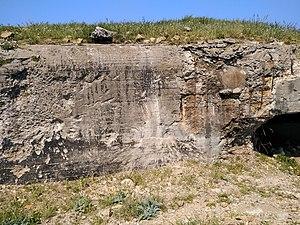
Traces de plusieurs explosions sur un des blockhaus de l'île de Cézembre (au large de Saint Malo, France)
Cézembre est une île côtière située en baie de Saint-Malo. D'une superficie de 9,5 hectares, elle est inhabitée, à l'exception d'un hôtel-restaurant ouvert durant la saison estivale. L'île est située sur le territoire communal de Saint-Malo.
Le mur de l'Atlantique est un système extensif de fortifications côtières, construit par le Troisième Reich pendant la Deuxième Guerre mondiale le long de la côte occidentale de l'Europe et destiné à empêcher une invasion du continent par les Alliés depuis la Grande-Bretagne.
Le bombardement de Cézembre par les Alliés a lieu lors de la libération de Saint-Malo en août 1944.